List of countries with their first Major League Baseball player

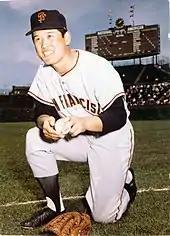
In 1964, Masanori Murakami became the first player born in Japan to appear in a major league game.

The following is a list of countries with their first U.S. professional league baseball player, includes Major League Baseball and Negro League baseball. Listed are each country that at least one current or former professional league player was born in, along with the name of the first person born in that country to play in a major league game, and the year and sports league of that player's professional league debut.